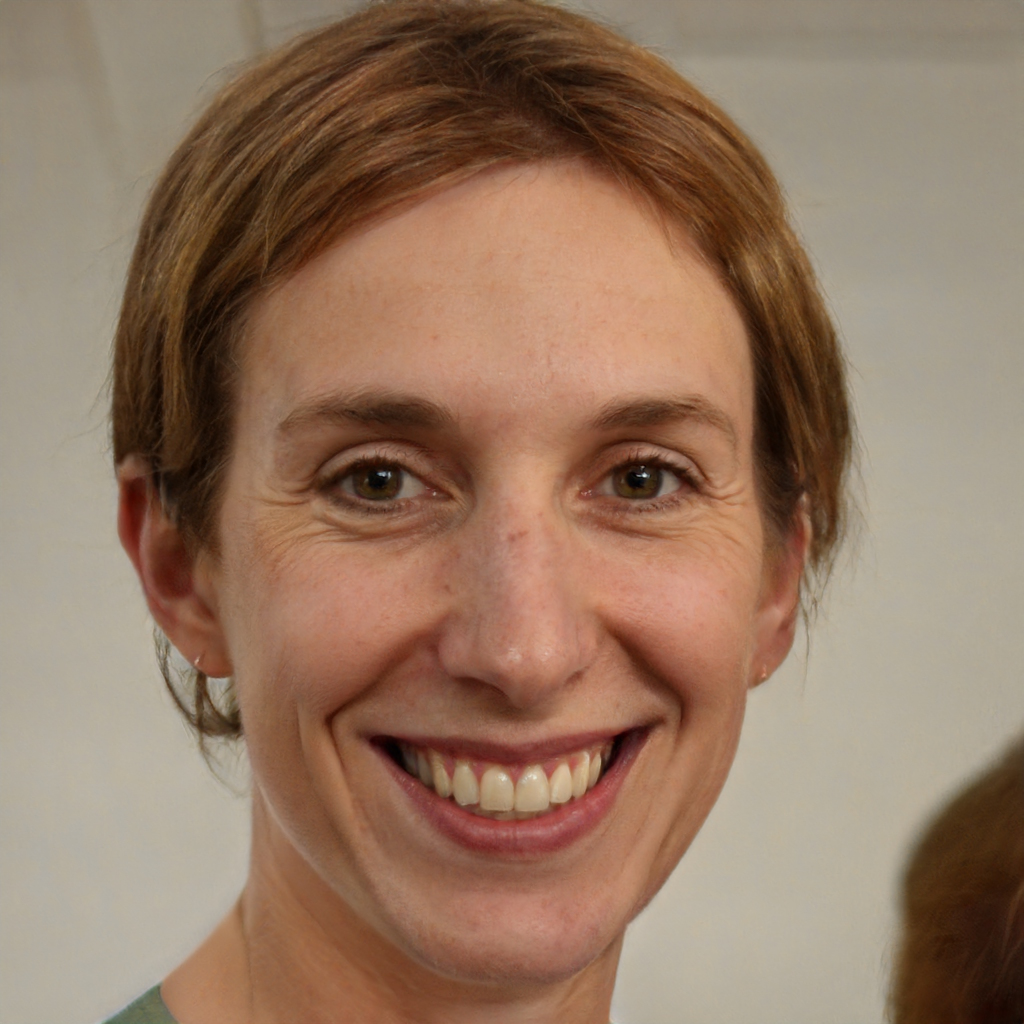
Label: Colored